Jordan Faucher

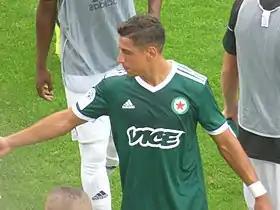
Faucher in 2018

Sadek Jordan Chebel Faucher (born 6 November 1991) is a French professional footballer who plays as a forward.